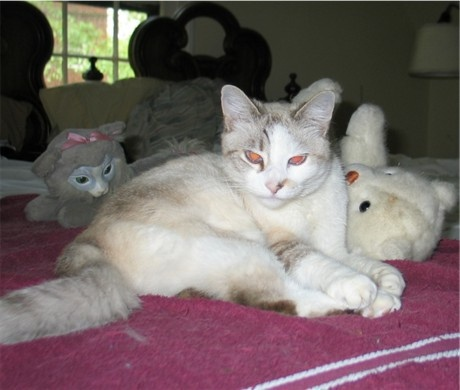
A cat laying next to two stuffed animals.
a cat is laying on a bed with stuffed animals
A cat laying on a towel next to stuffed animals.
a white cat is laying near a stuffed bear
A cat laying on a bed with some stuffed animals.